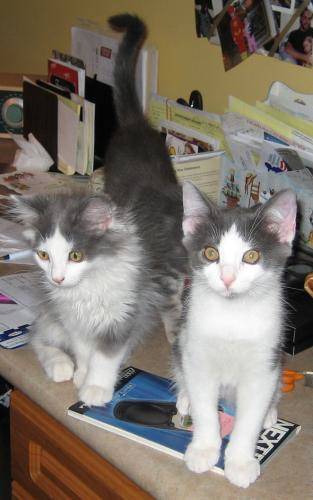
Label: cat